Biblioteca Nazionale Vittorio Emanuele III

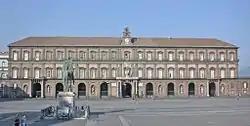

The ("Victor Emmanuel III National Library") is a national library of Italy. It occupies the eastern wing of the 18th-century Palazzo Reale in Naples, at 1 Piazza del Plebiscito, and has entrances from piazza Trieste e Trento. It is funded and organised by the Direzione Generale per i Beni Librari and the Ministero per i Beni e le Attività Culturali.